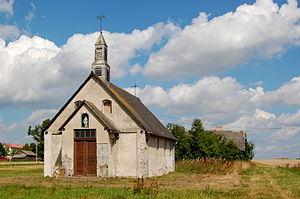
Gózd est un village de la gmina de Kłoczew du powiat de Ryki dans la voïvodie de Lublin, situé dans l'est de la Pologne.